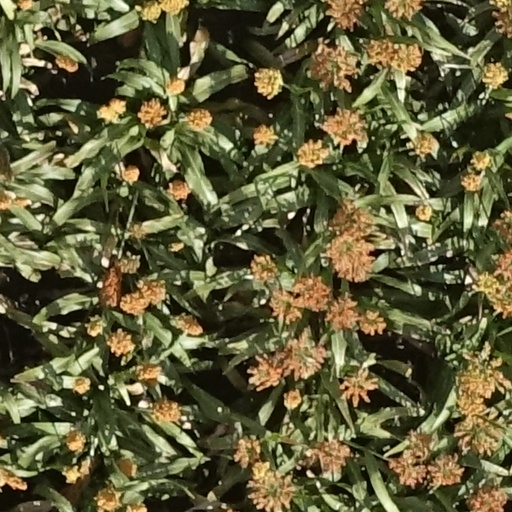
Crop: sorghum